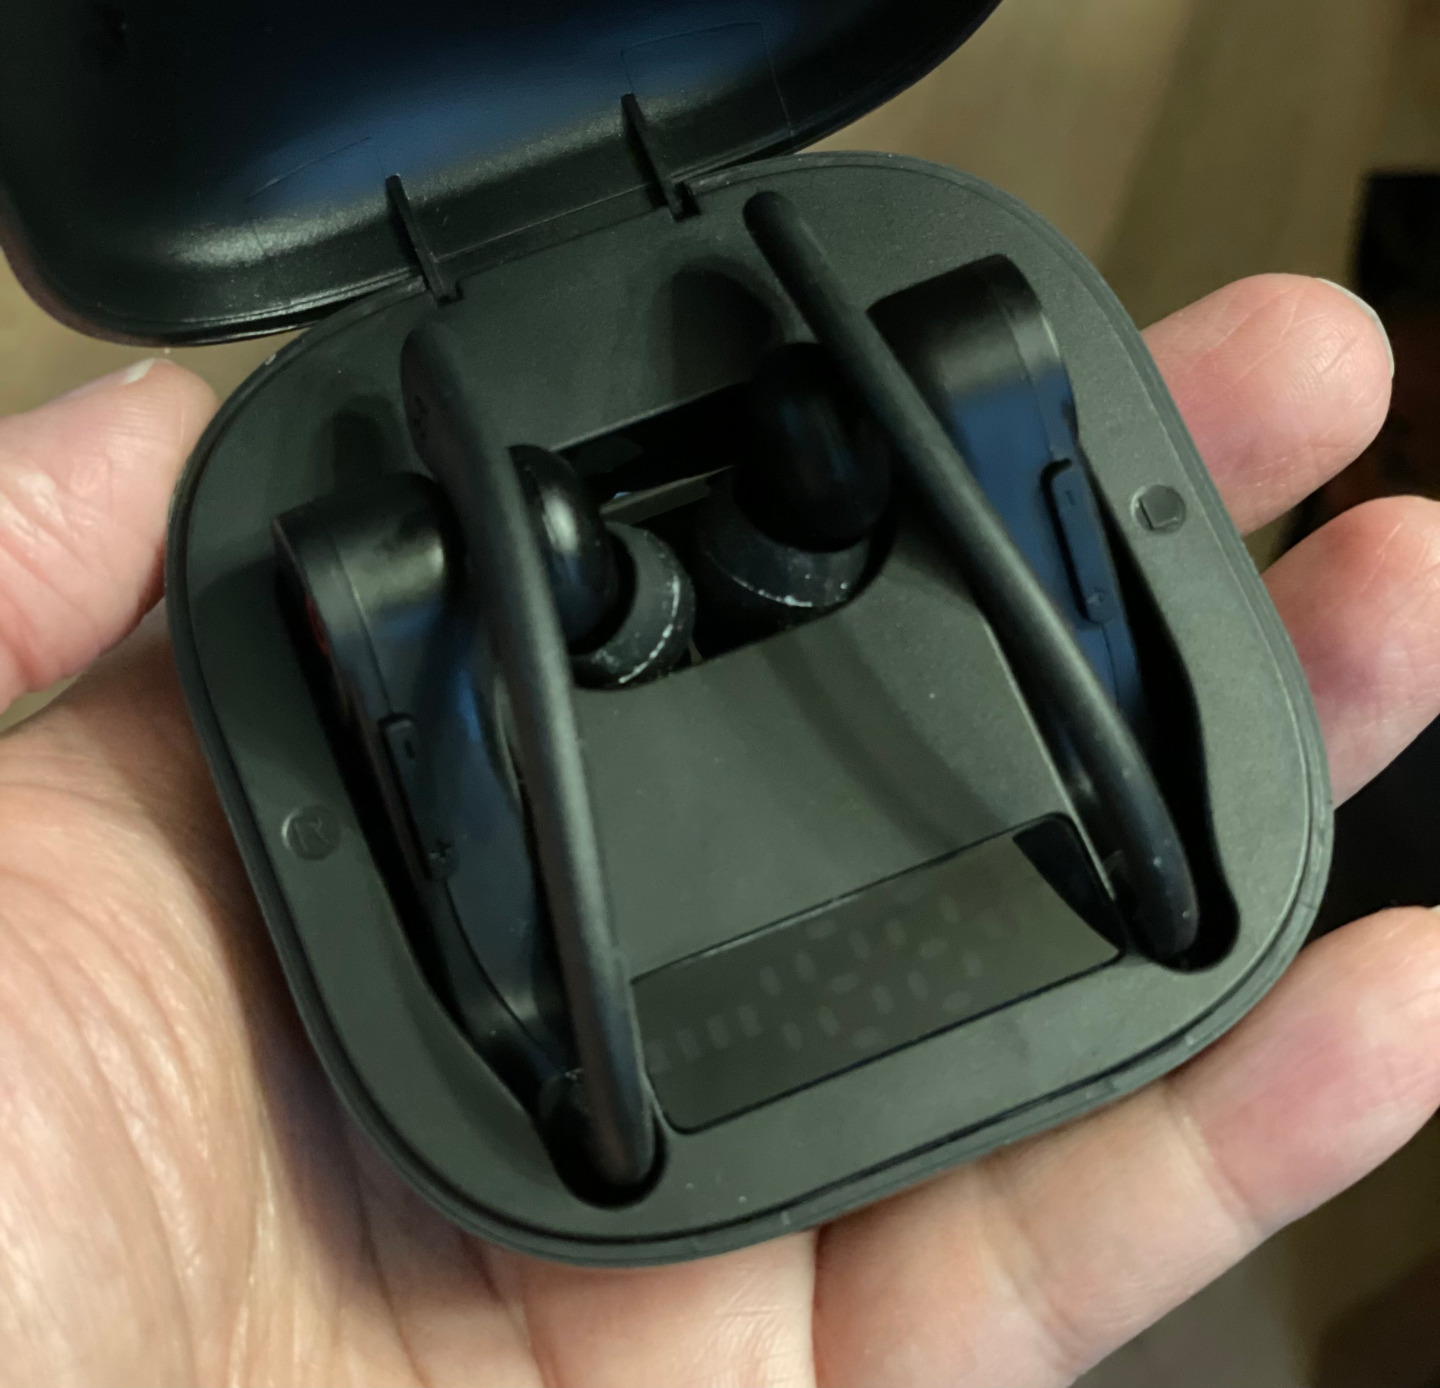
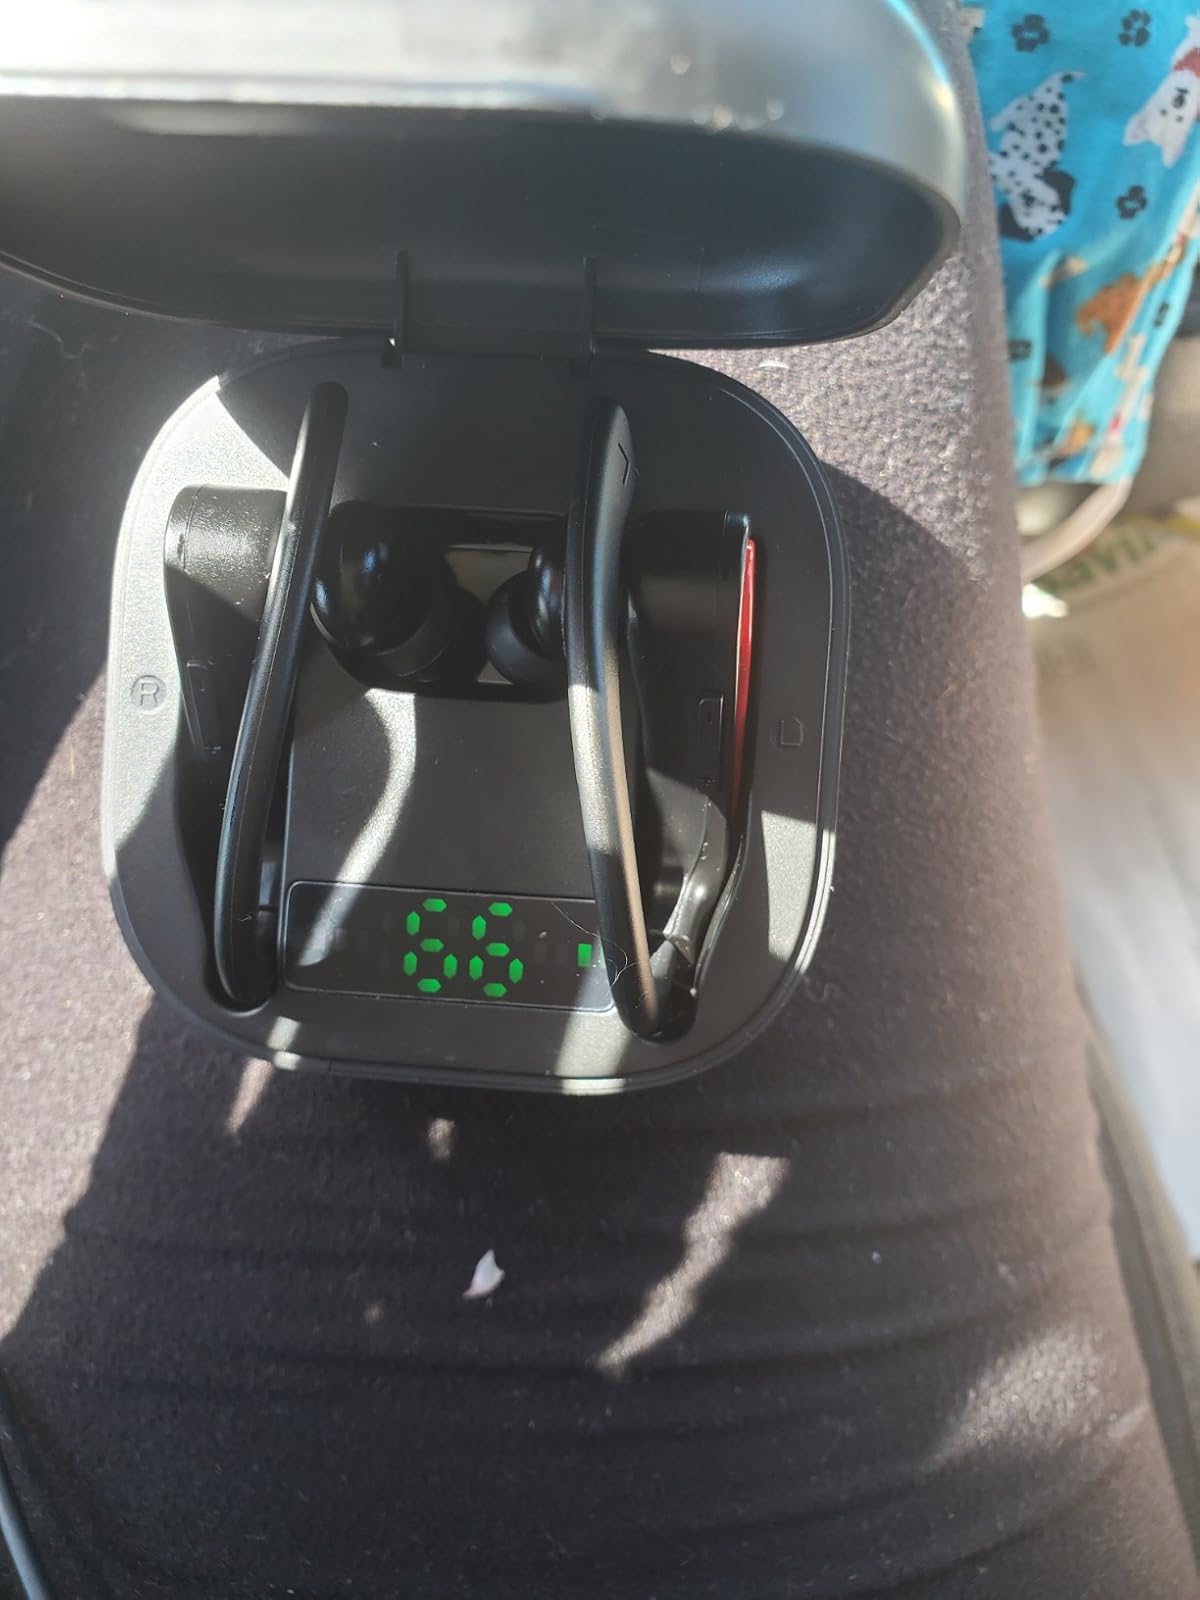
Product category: earbuds
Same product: no